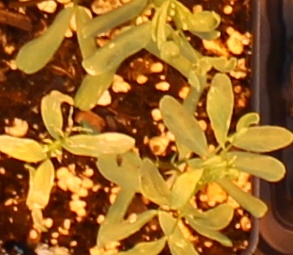
Label: Lentil